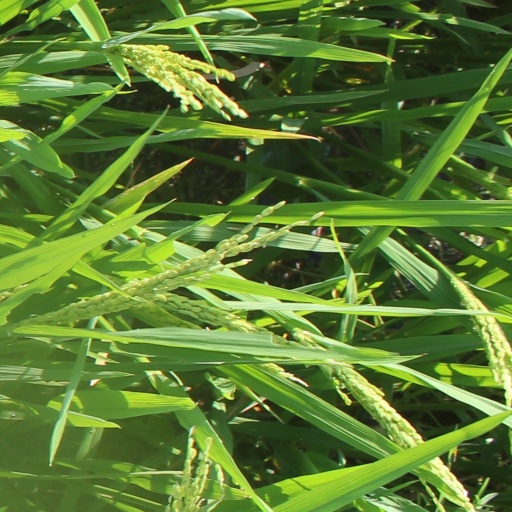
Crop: rice